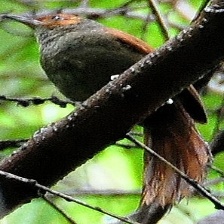
Species: AZARAS SPINETAIL
Scientific name: SYNALLAXIS AZARAE